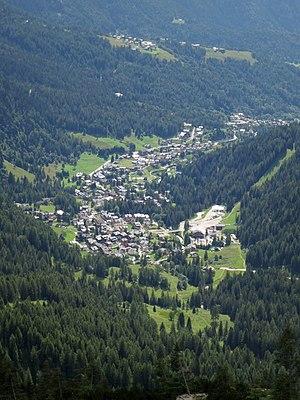
Zoldo Alto, vu depuis le nord-ouest
Zoldo Alto est une ancienne commune italienne de la province de Belluno dans la région Vénétie en Italie. Elle a fusionné en 2016 avec l'ex commune de Forno di Zoldo pour former la commune de Val di Zoldo
Val di Zoldo est une commune italienne dans la province de Belluno en Vénétie. Elle est née le 23 février 2016 suite à la fusion des communes de Forno di Zoldo et Zoldo Alto. Le siège municipal est Fusine, ancien chef-lieu de la municipalité de Zoldo Alto.